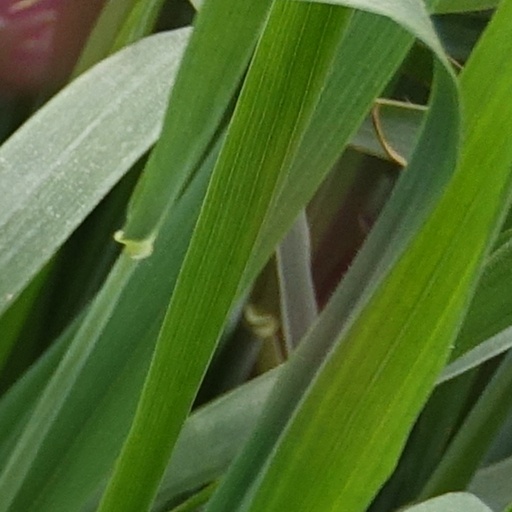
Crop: wheat